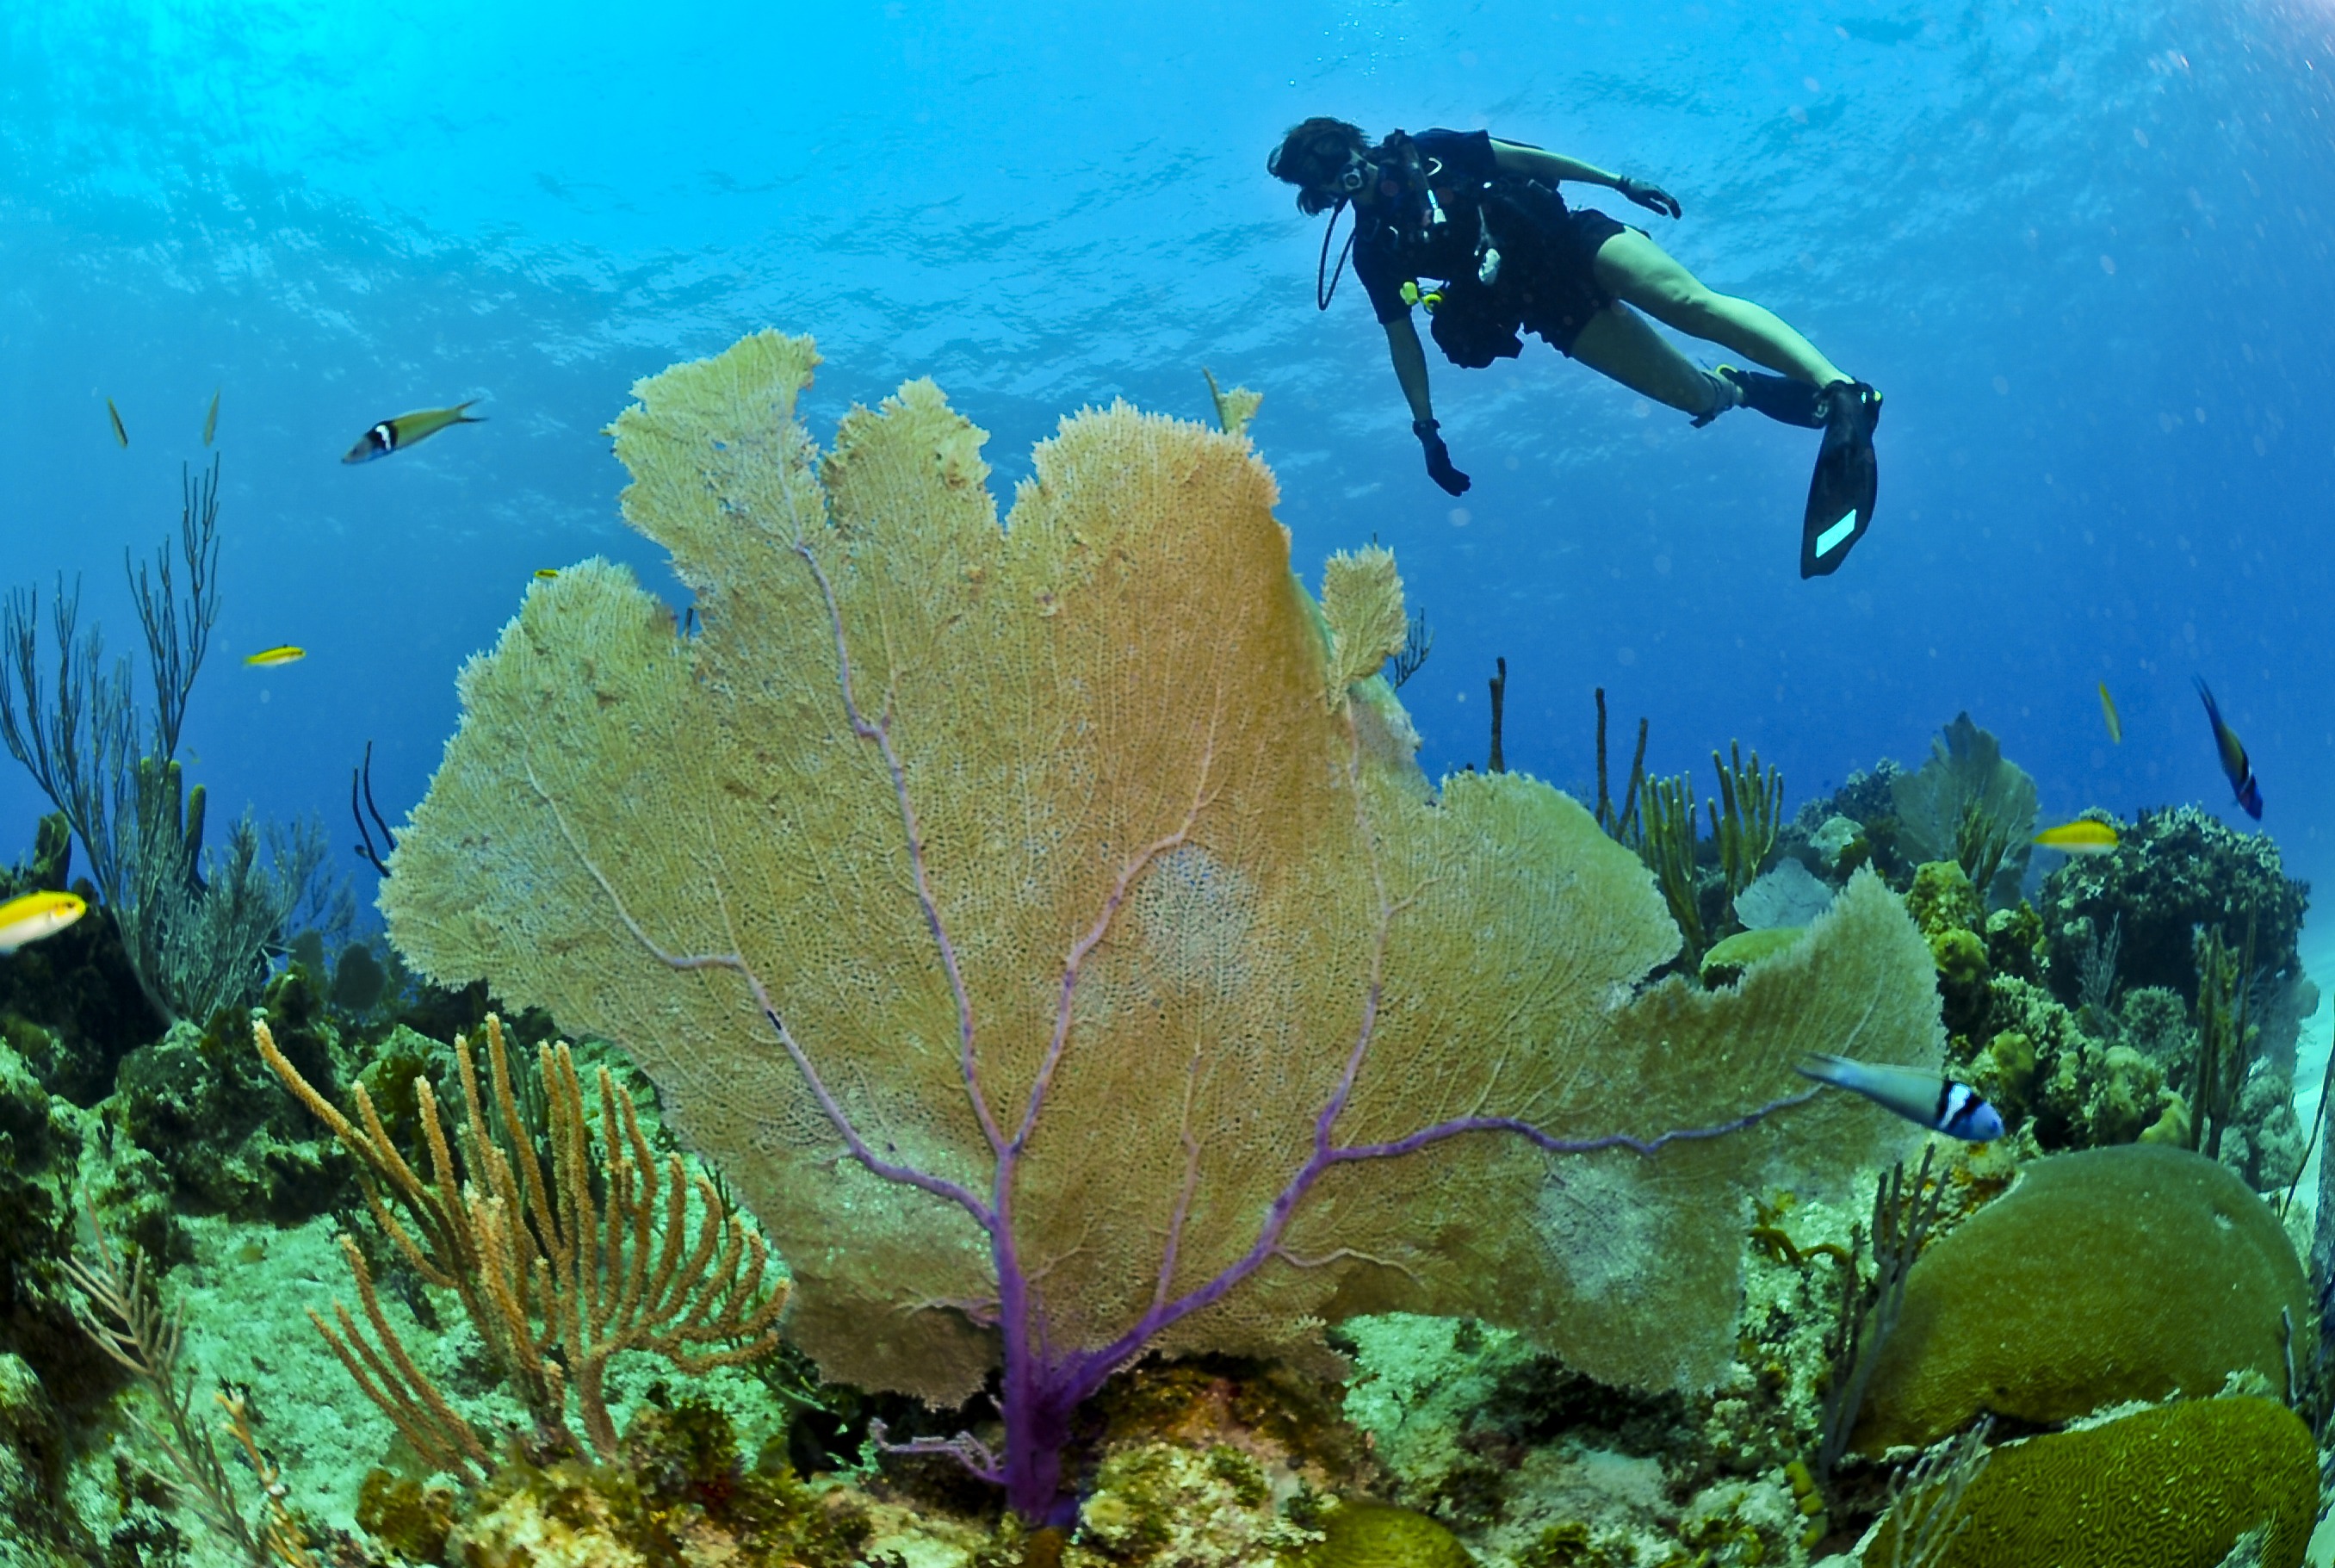
sea, water, ocean, diving, underwater, biology, coral, swimming, coral reef, plants, life, reef, diver, sports, deep, water sport, scuba diving, marine biology, underwater diving, coral reef fish